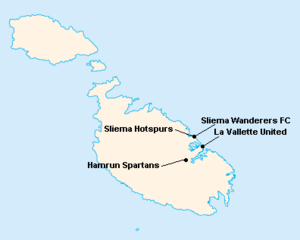
Répartition des clubs en First Division Maltaise 1931-1932.
La saison 1931-1932 de First Division Maltaise est la vingt-et-unième édition de la première division maltaise.